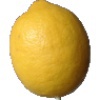
Label: Lemon 1